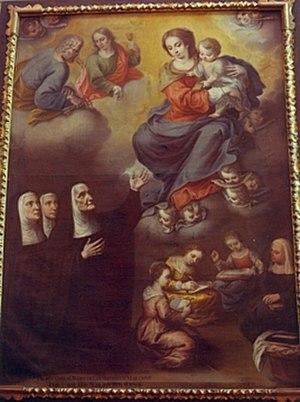
Sainte Jeanne de Lestonnac, née le 27 décembre 1556 à Bordeaux et décédée le 2 février 1640, est une religieuse française du XVIIᵉ siècle. Mère de famille nombreuse devenue très tôt veuve elle se consacre à l'éducation des jeunes filles et fonde une congrégation religieuse féminine de spiritualité ignatienne, la Compagnie de Marie-Notre-Dame.
Eugenio Maria Giuseppe Giovanni Pacelli, né à Rome, le 2 mars 1876 et mort à Castel Gandolfo le 9 octobre 1958, est élu pour être le 260ᵉ évêque de Rome et donc pape de l’Église catholique, qu'il gouverne sous le nom de Pie XII de 1939 à sa mort.